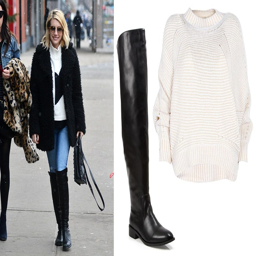
over the knee boots and a warm jacket are staples during the winter months